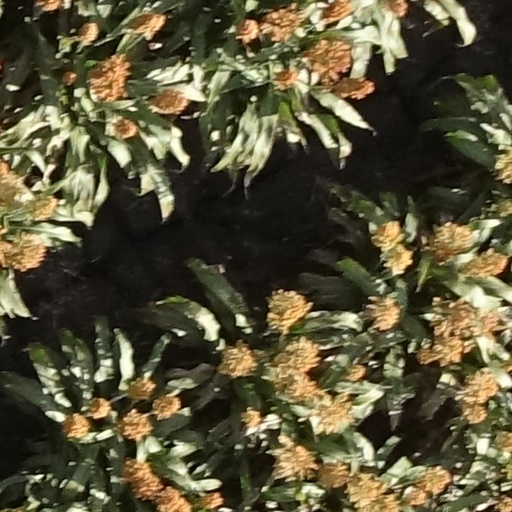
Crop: sorghum